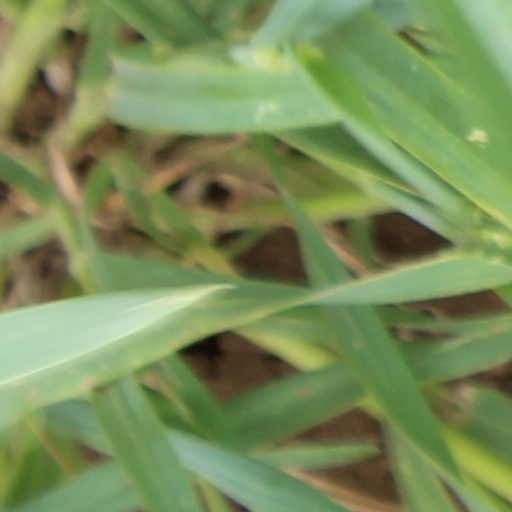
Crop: wheat